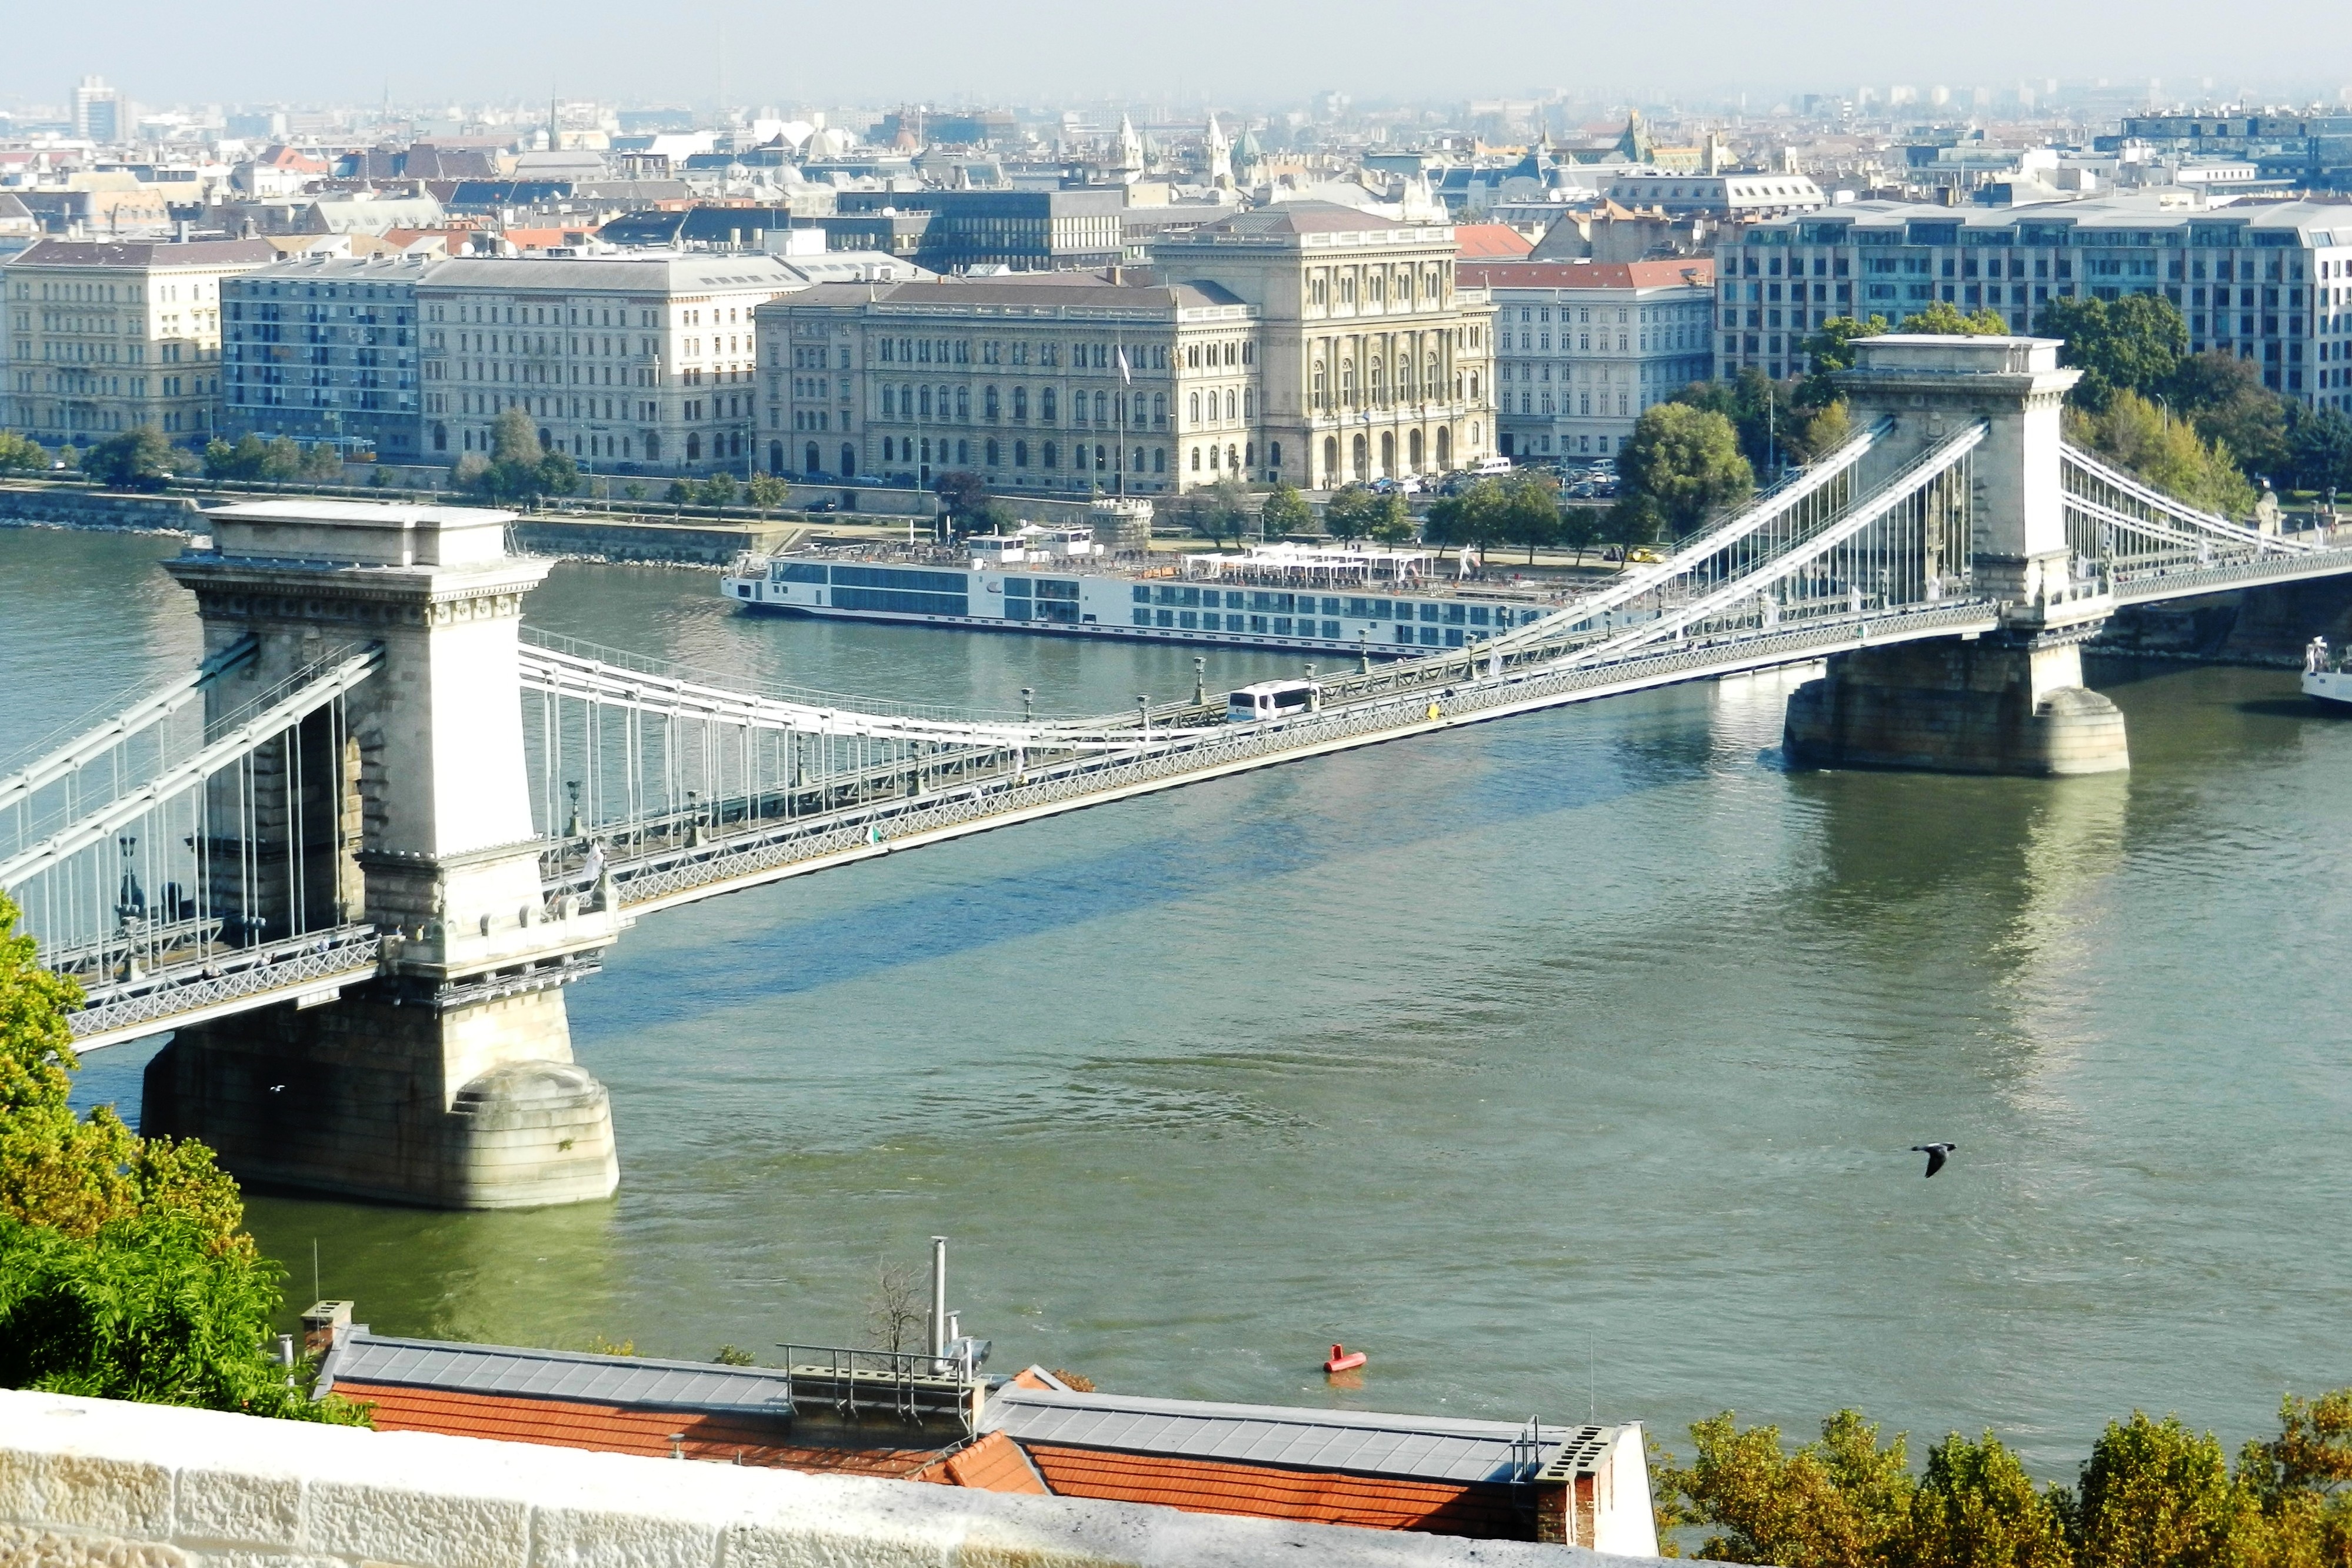
landscape, water, architecture, bridge, river, panorama, waterway, budapest, cable stayed bridge, arch bridge, chain bridge, nonbuilding structure